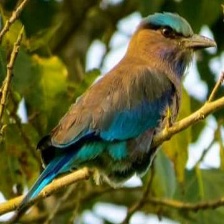
Species: INDIAN ROLLER
Scientific name: CORACIAS BENGHALENSIS